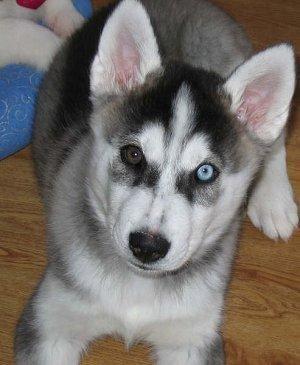
Eskimo_dog